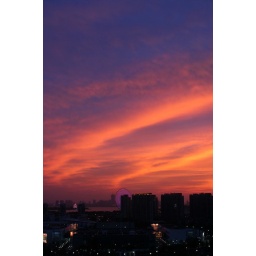
The sunset took the whole sky with orange, then return some blue in only 2 minutes.